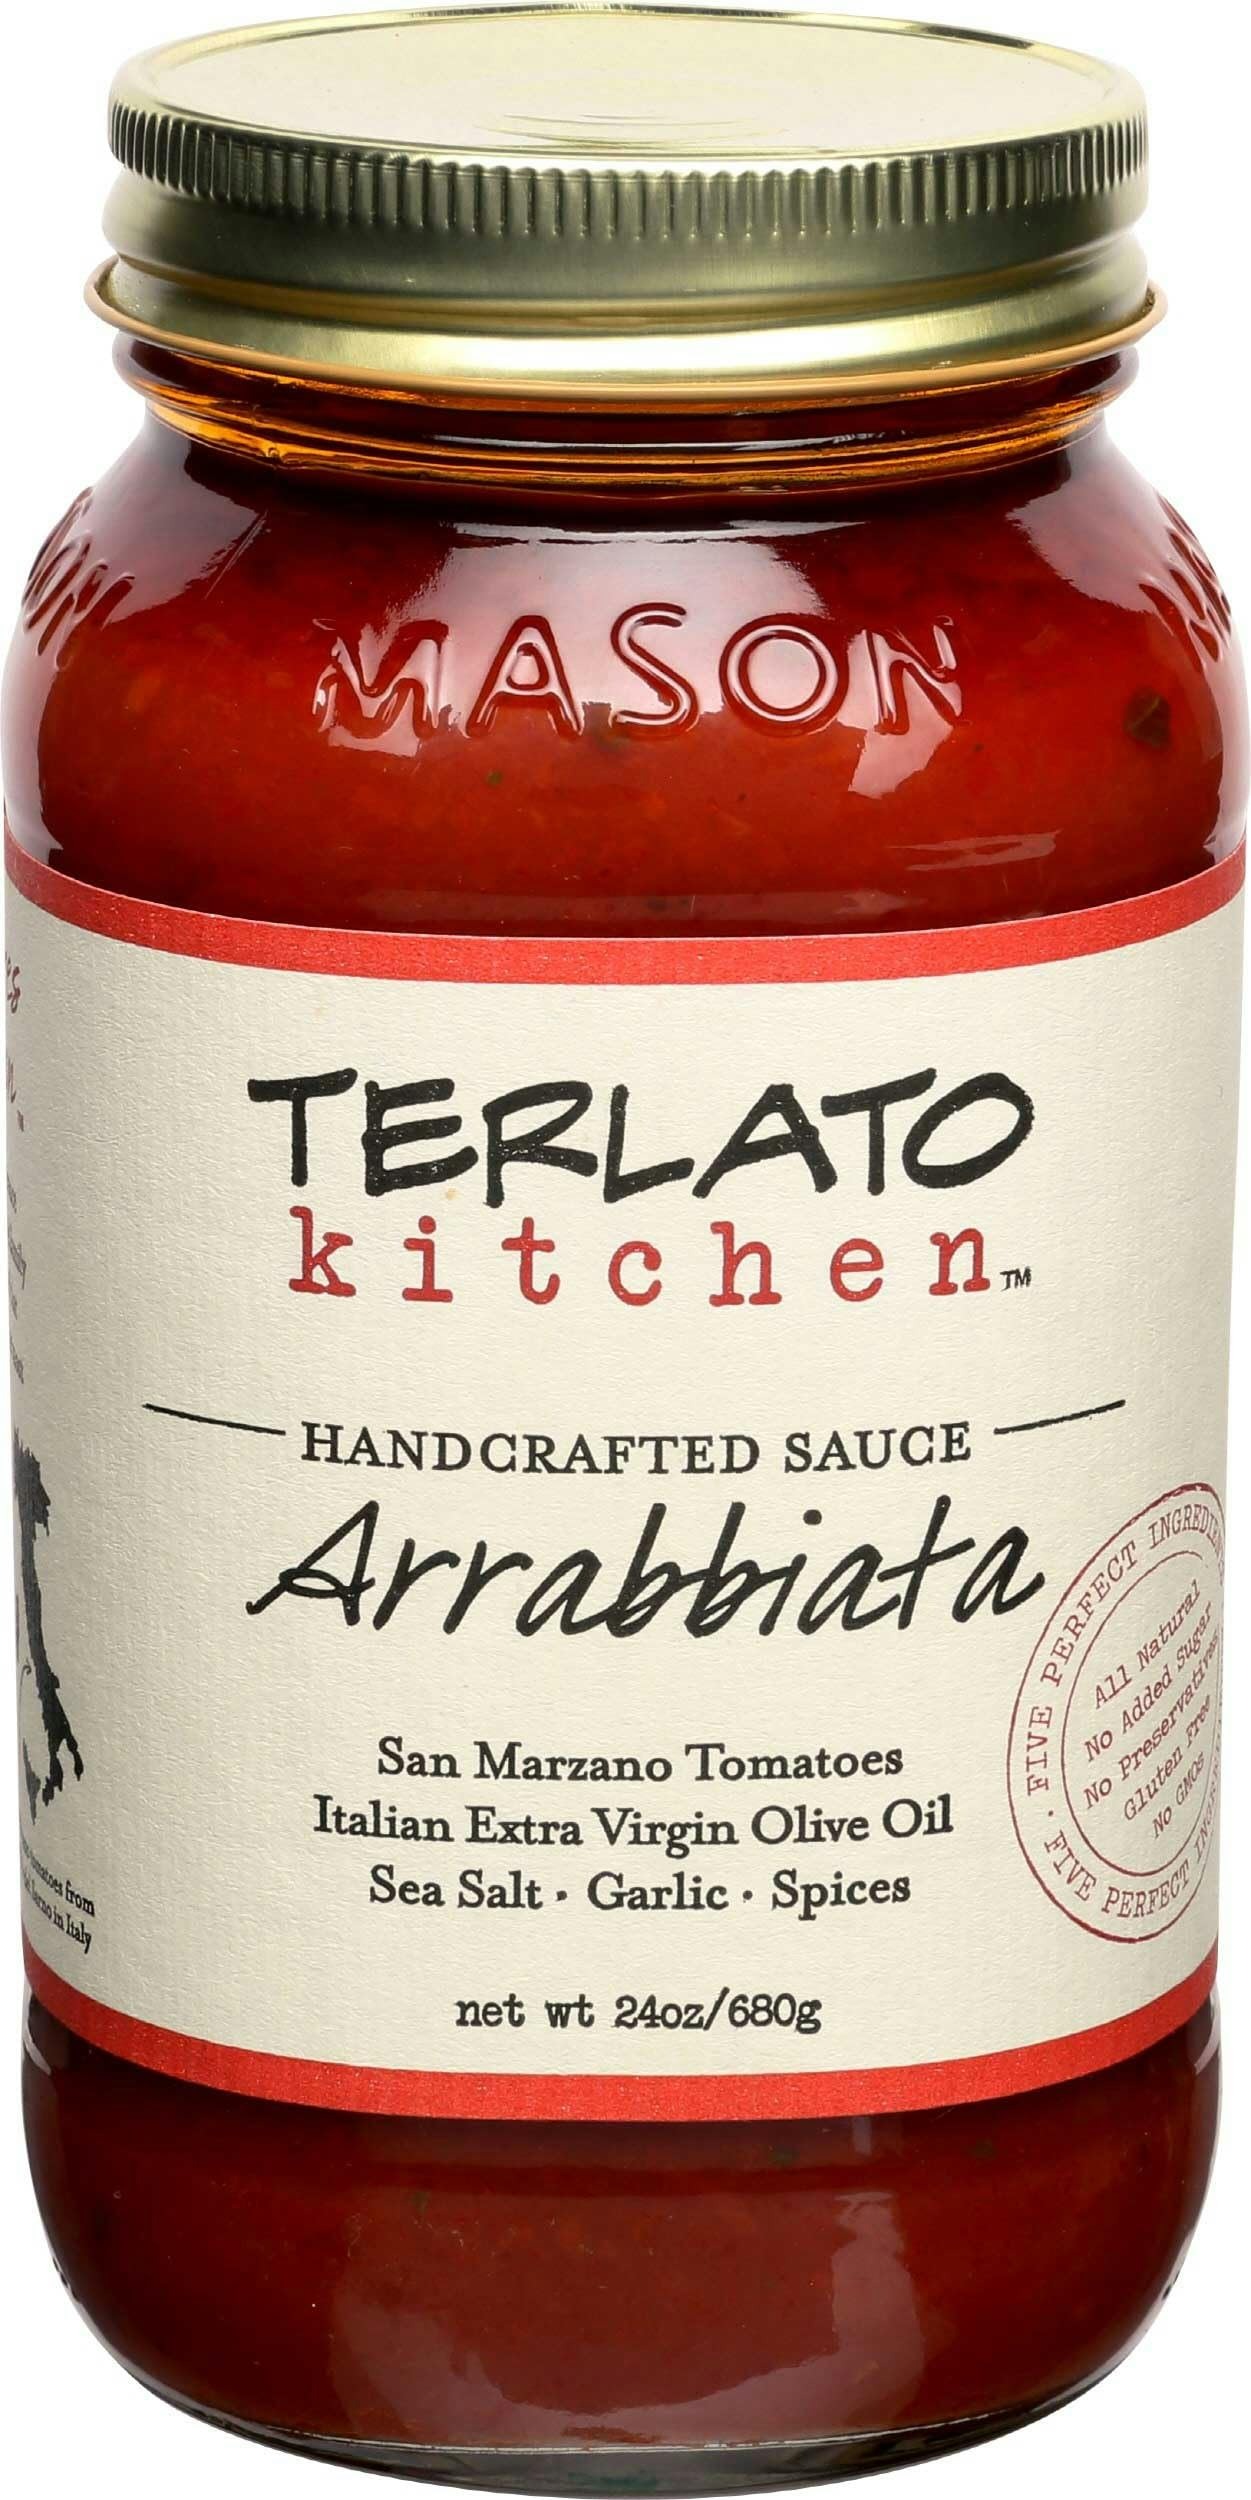
Item Name: TERLATO KITCHEN SAUCE ARRABBIATA SML BTCH
Bullet Point 1: Premium Ingredients: Made with high-quality, natural ingredients to ensure a fresh and authentic taste in every bite.
Bullet Point 2: Rich and Flavorful: Each sauce is crafted to deliver a rich and flavorful experience, perfect for enhancing your favorite dishes.
Bullet Point 3: Versatile Use: Ideal for pasta, pizzas, casseroles, and more, making it a versatile addition to your kitchen pantry.
Bullet Point 4: Gourmet Quality: Brings restaurant-quality taste to your home-cooked meals, impressing family and guests alike.
Bullet Point 5: Homemade Taste: Delivers a homemade taste that captures the essence of traditional recipes passed down through generations.
Value: 24.0
Unit: Ounce

Price: 76.38